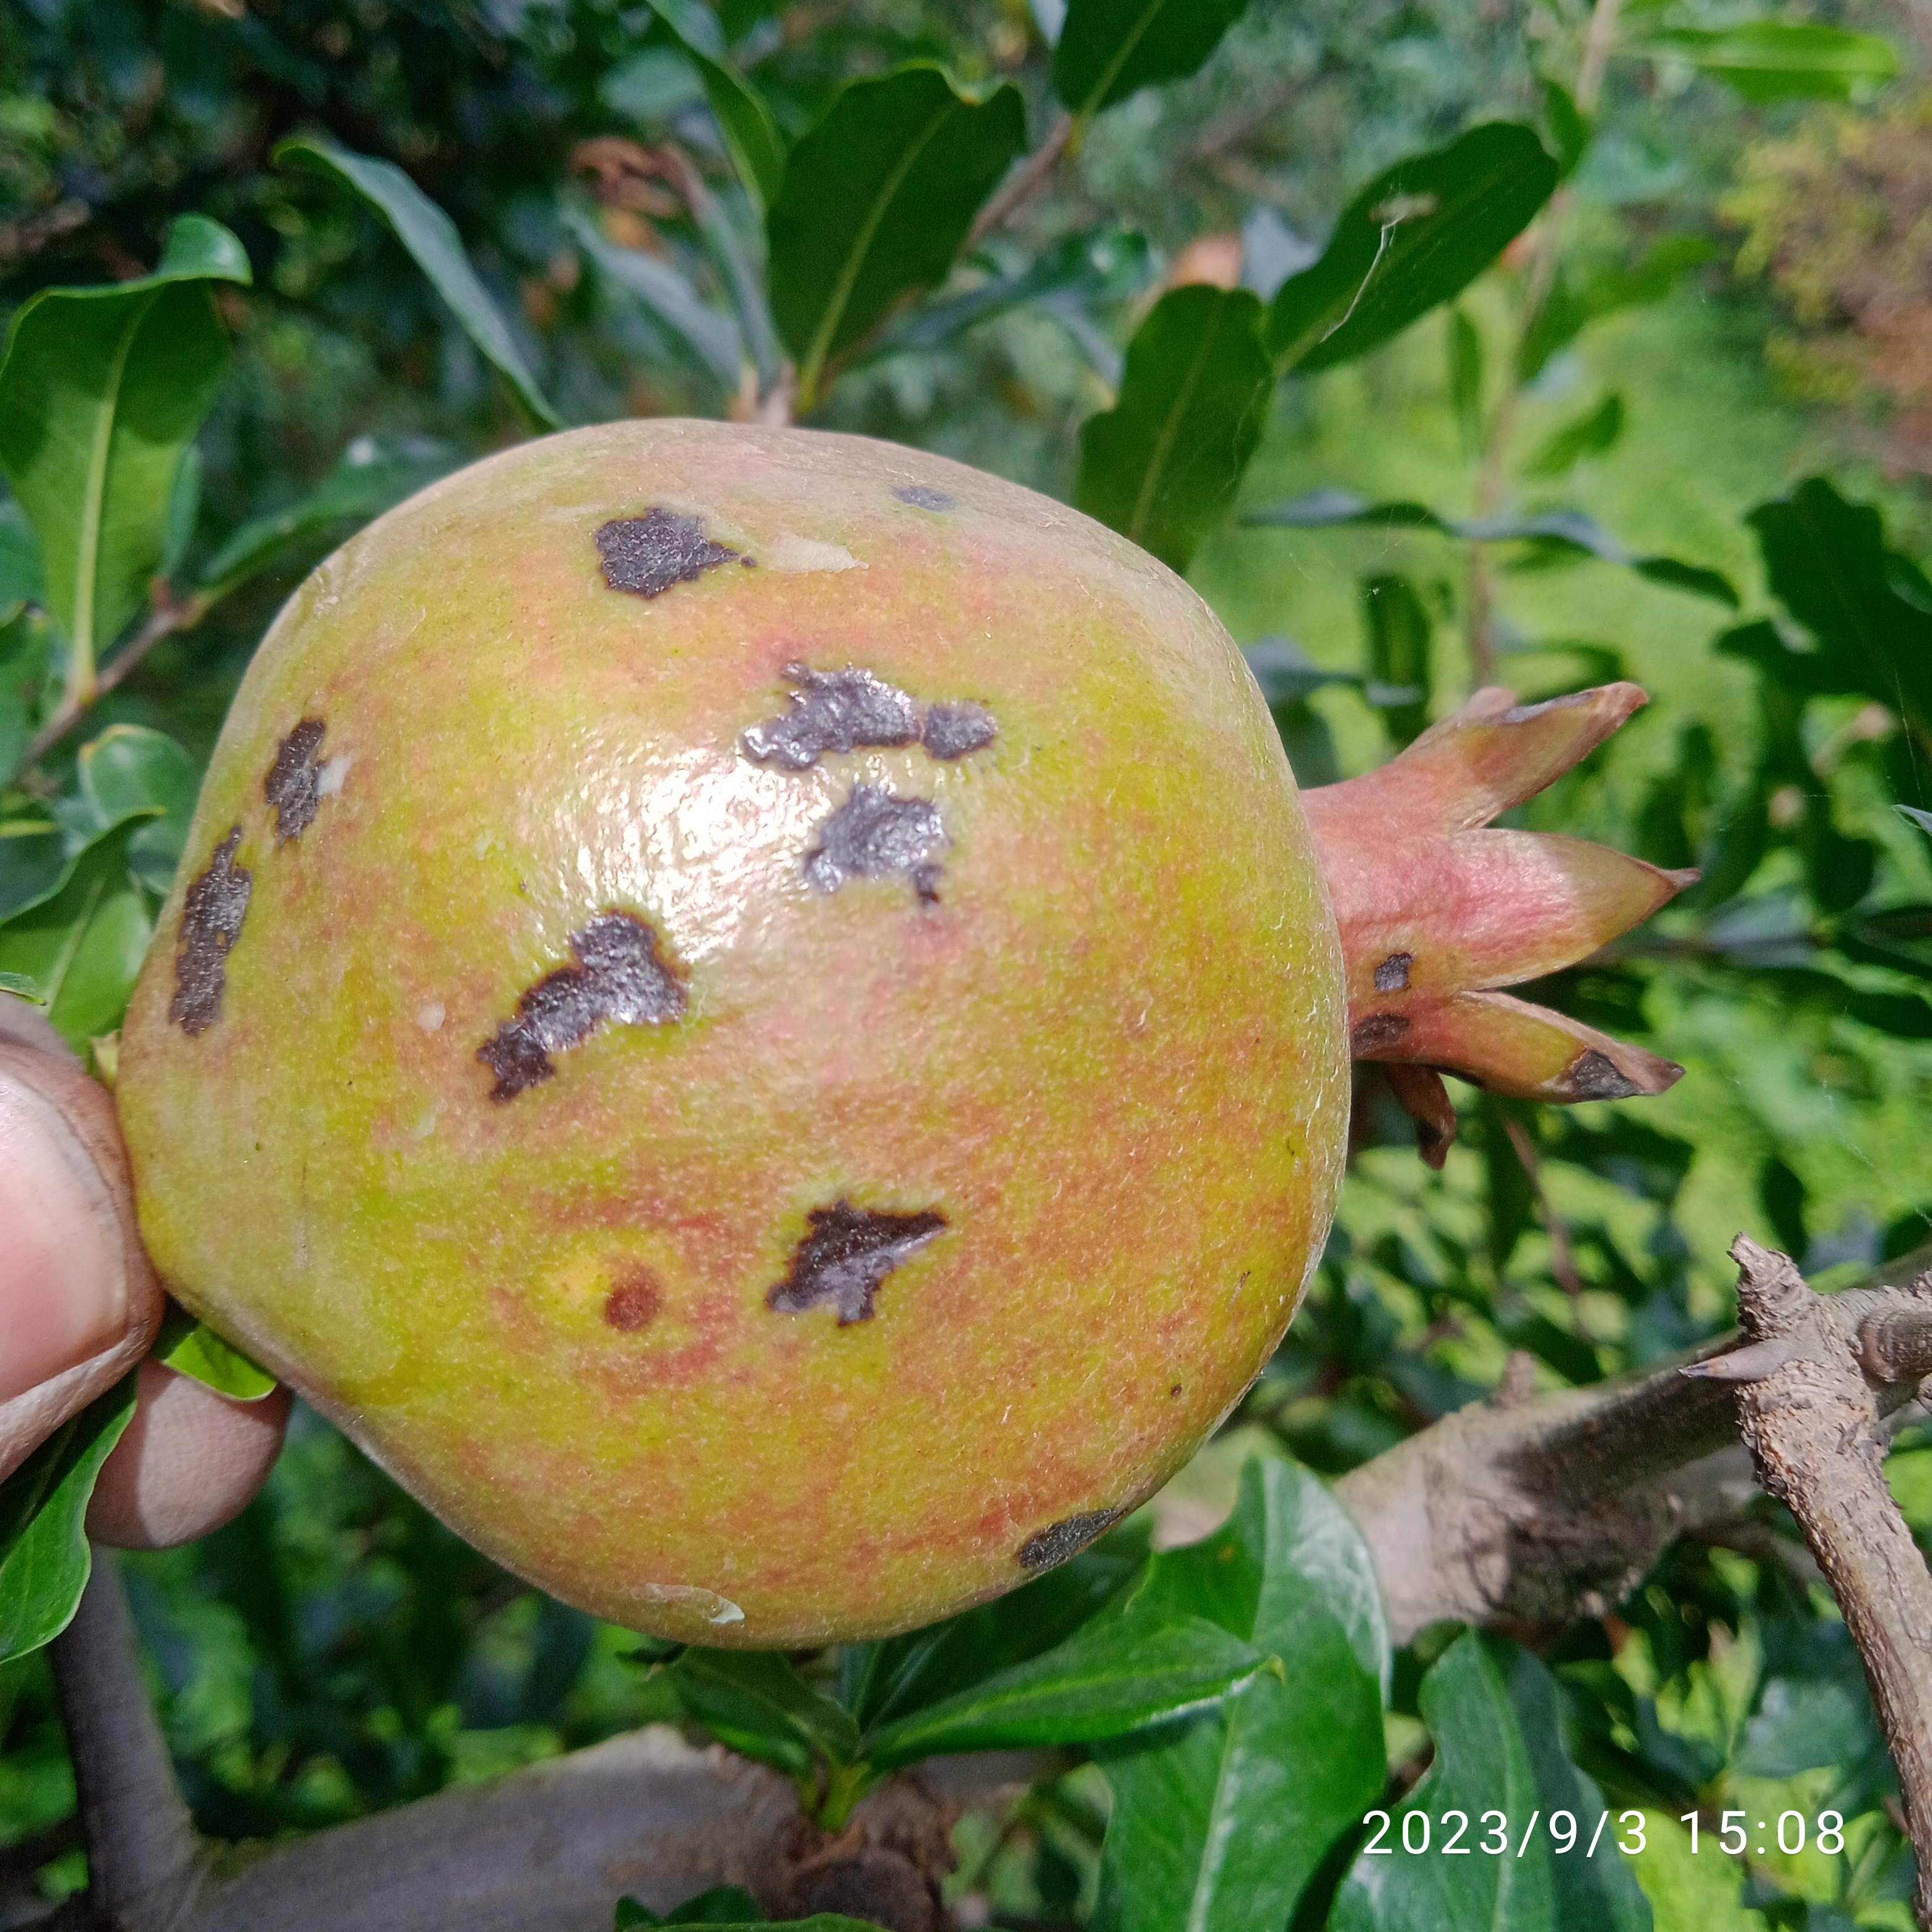
Label: Anthracnose